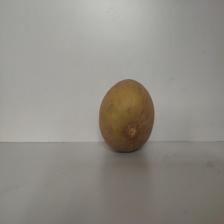
Size: Large